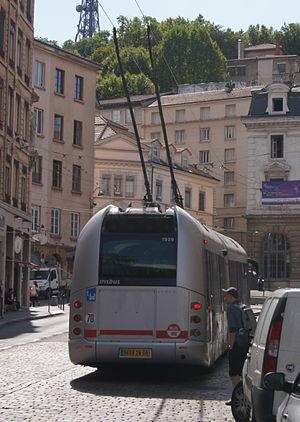
Arrière d'un trolleybus Cristalis ETB 18 à Lyon-St-Paul
Le trolleybus de Lyon est un réseau de trolleybus qui dessert la ville française de Lyon et une partie de son agglomération. Il est constitué de neuf lignes qui sont propriété du Syndicat mixte des transports pour le Rhône et l'agglomération lyonnaise et sont exploitées par Keolis Lyon sous la marque commerciale TCL. Le réseau date de 1935 et comporte actuellement neuf lignes. À l'époque de leur création, les trolleybus sont entrés en concurrence avec les tramways avant que ceux-ci soit supprimés. Aujourd'hui, le métro, les trolleybus et les tramways sont tous des moyens de transport efficaces. Les trolleybus sont notamment utiles pour desservir les vieilles rues de Lyon plus étroites que les avenues équipées de tramway. Lyon est une des trois dernières villes françaises à conserver un réseau de trolleybus, avec Limoges et Saint-Étienne.
L'Irisbus Cristalis est un modèle de trolleybus, fabriqué par Irisbus et équipé d'une chaîne de traction électrique construite par Alstom. Le Cristalis est commercialisé entre les années 2002 et 2011. 175 véhicules sont vendus pendant cette période.